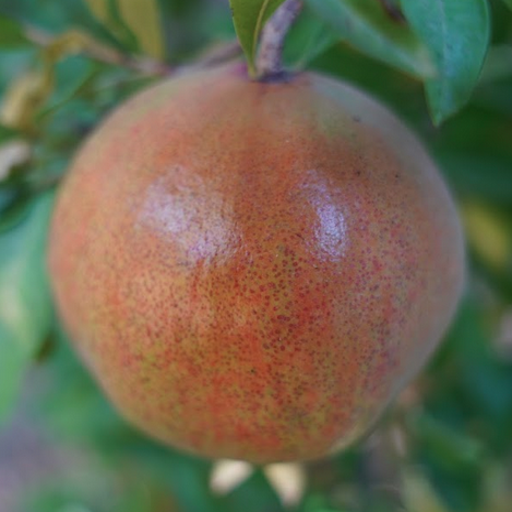
Label: Healthy